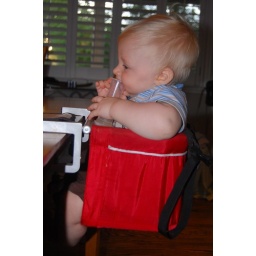
Adrian in his Travel Highchair, on our table at home